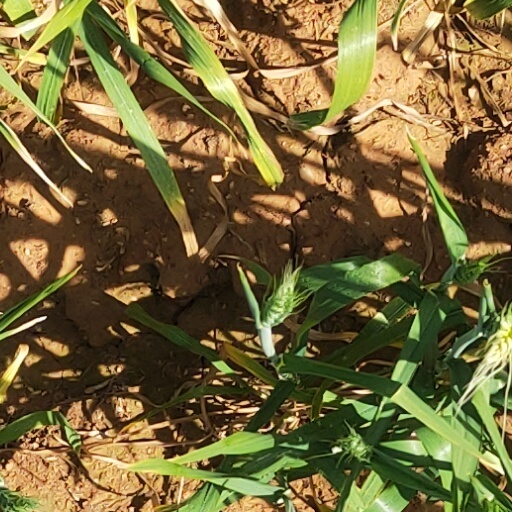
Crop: wheat